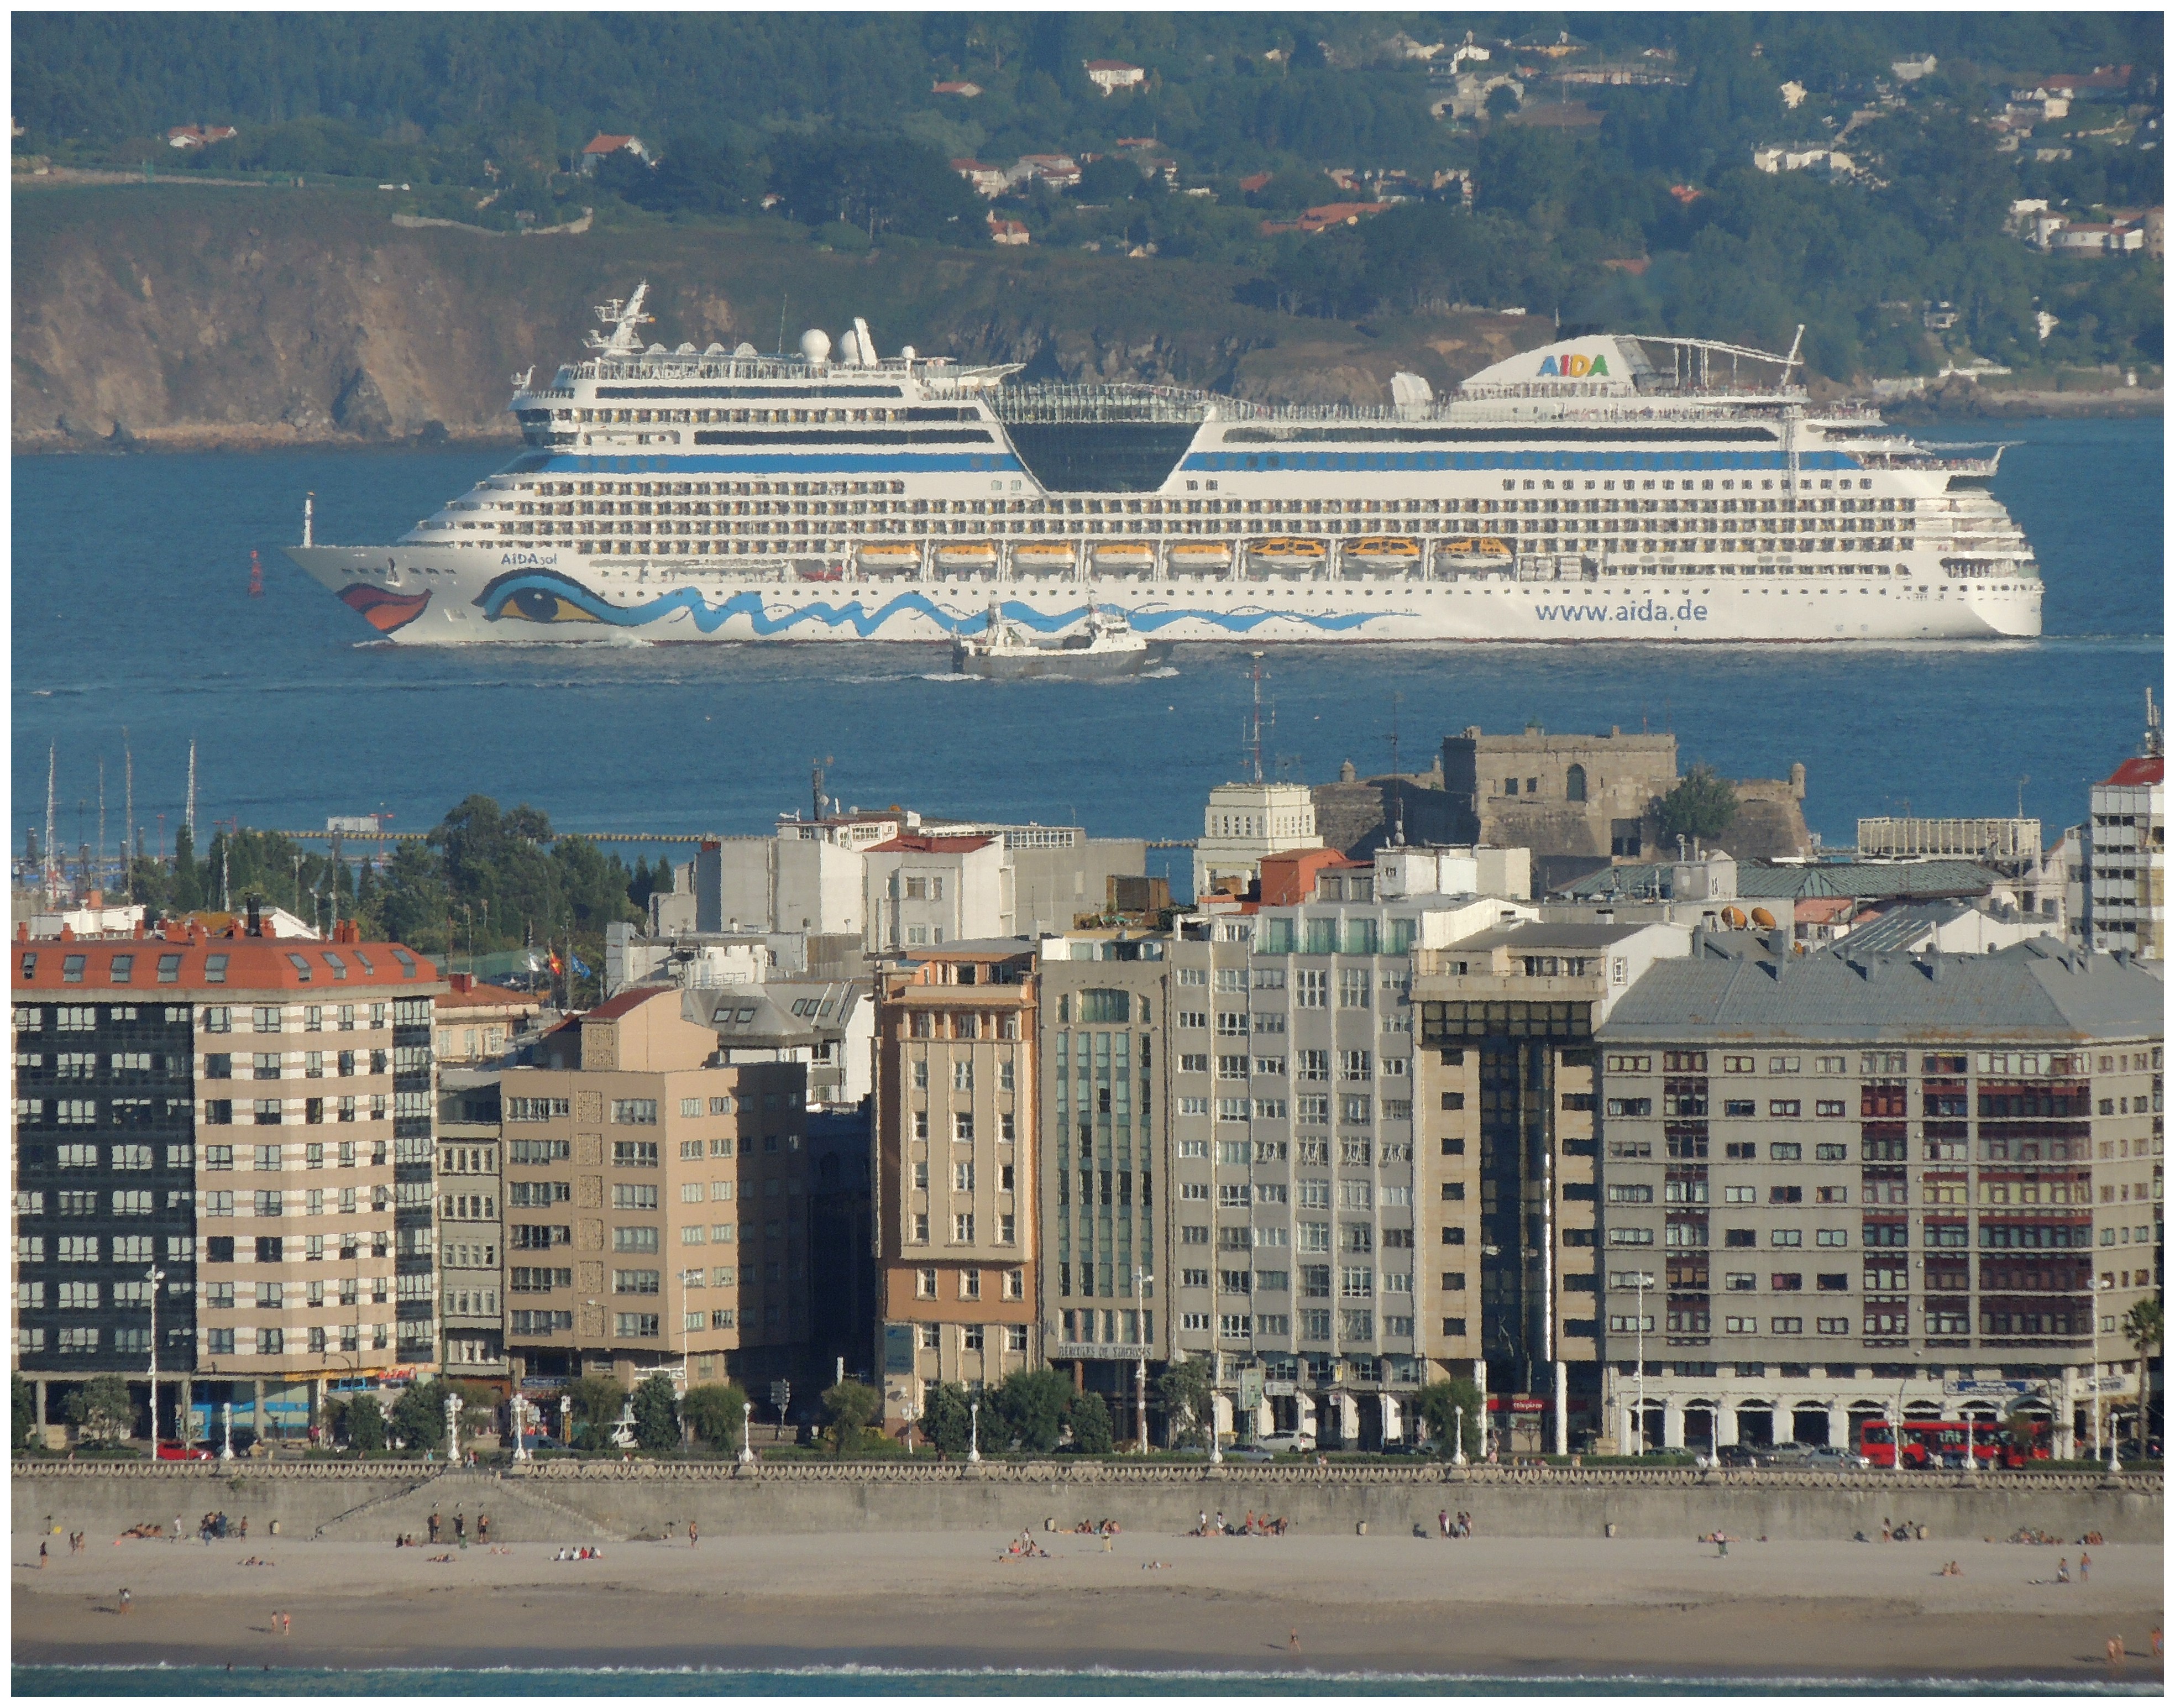
sea, dock, skyline, skyscraper, ship, cityscape, europe, vehicle, port, stadium, spain, espagne, europa, mar, galicia, mygearandme, oceano, watercraft, cruise ship, espana, galiza, embarcaciones, atlantico, marineras, galice, navegar, navegacion, barcos, nautica, cruceros, navios, trasatlanticos, lacoruna, acoru a, coru a, passenger ship, ocean liner, sport venue